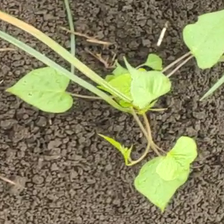
Weed species: Kena_(Commplina_benghalensio)